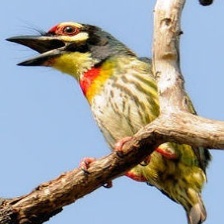
Species: COPPERSMITH BARBET
Scientific name: MEGALAIMA HAEMACEPHALA